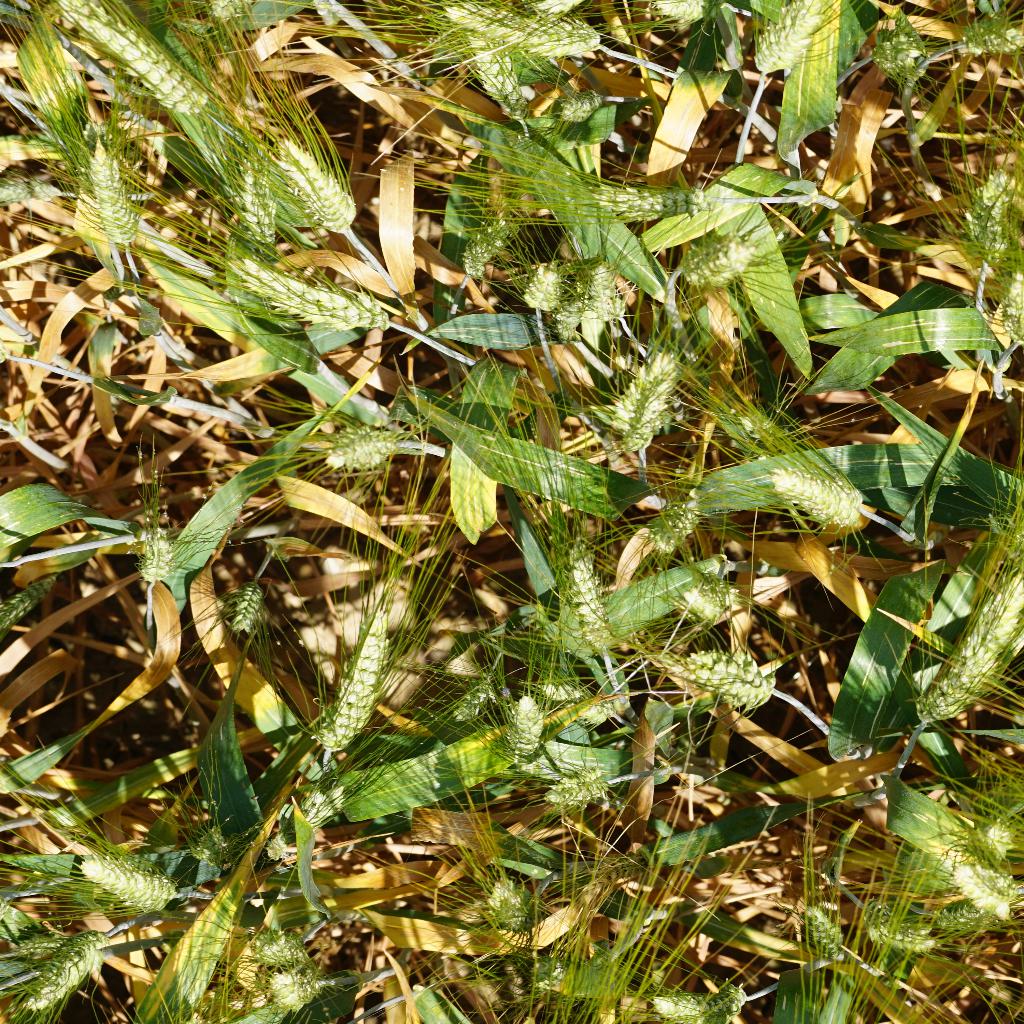
Country: France
Location: Gréoux
Wheat development stage: Filling